History of transport

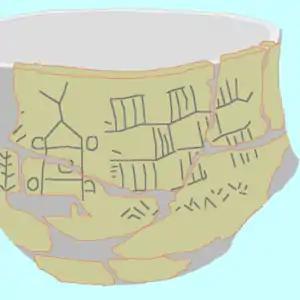
Bronocice pot with the earliest known image of a wheeled vehicle in the world.

The history of transport is largely one of technological innovation. Advances in technology have allowed people to travel farther, explore more territory, and expand their influence over increasingly larger areas. Even in ancient times, new tools such as foot coverings, skis, and snowshoes lengthened the distances that could be traveled. As new inventions and discoveries were applied to transport problems, travel time decreased while the ability to move more and larger loads increased. Innovation continues as transport researchers are working to find new ways to reduce costs and increase transport efficiency.